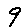
Label: 9